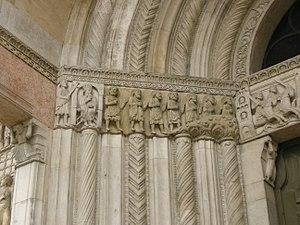
La Cathédrale de Fidenza est dédicacée à saint Domnin.